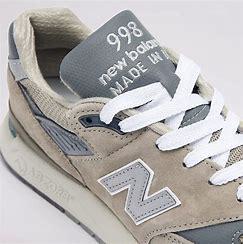
Brand: New
Model: Balance 998